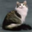
Label: cat